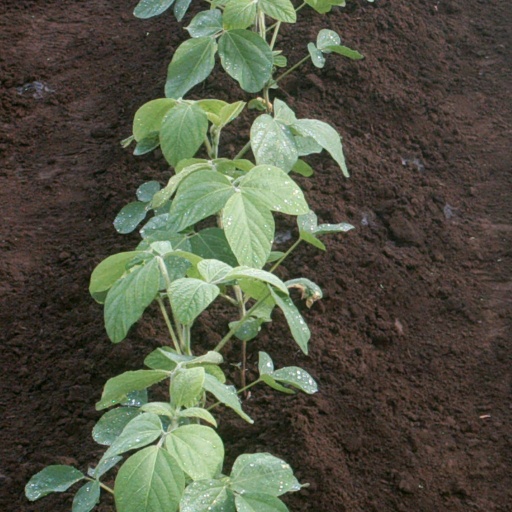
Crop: soybean